Mercedes-EQ Formula E Team

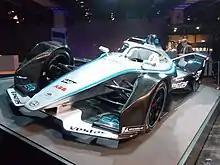
Much like Mercedes' 2020 Formula One car, the Silver Arrow 01 (pictured at IAA 2019) originally sported a silver livery before it was changed to black. Mercedes then brought back this color scheme with the Silver Arrow 02 car.

Mercedes unofficially entered Formula E a season ahead of their debut through their affiliation with HWA. On 9 May 2018, HWA confirmed that it will enter the 2018–19 season as a customer team, using powertrains from Venturi, who HWA had already been in partnership with regarding technical support. On 8 October 2018, the HWA Racelab team has been officially launched, revealing the car along with Gary Paffett as its first driver. Stoffel Vandoorne was later confirmed as Paffett's teammate, moving straight to Formula E from his McLaren F1 drive that was coming to a close.